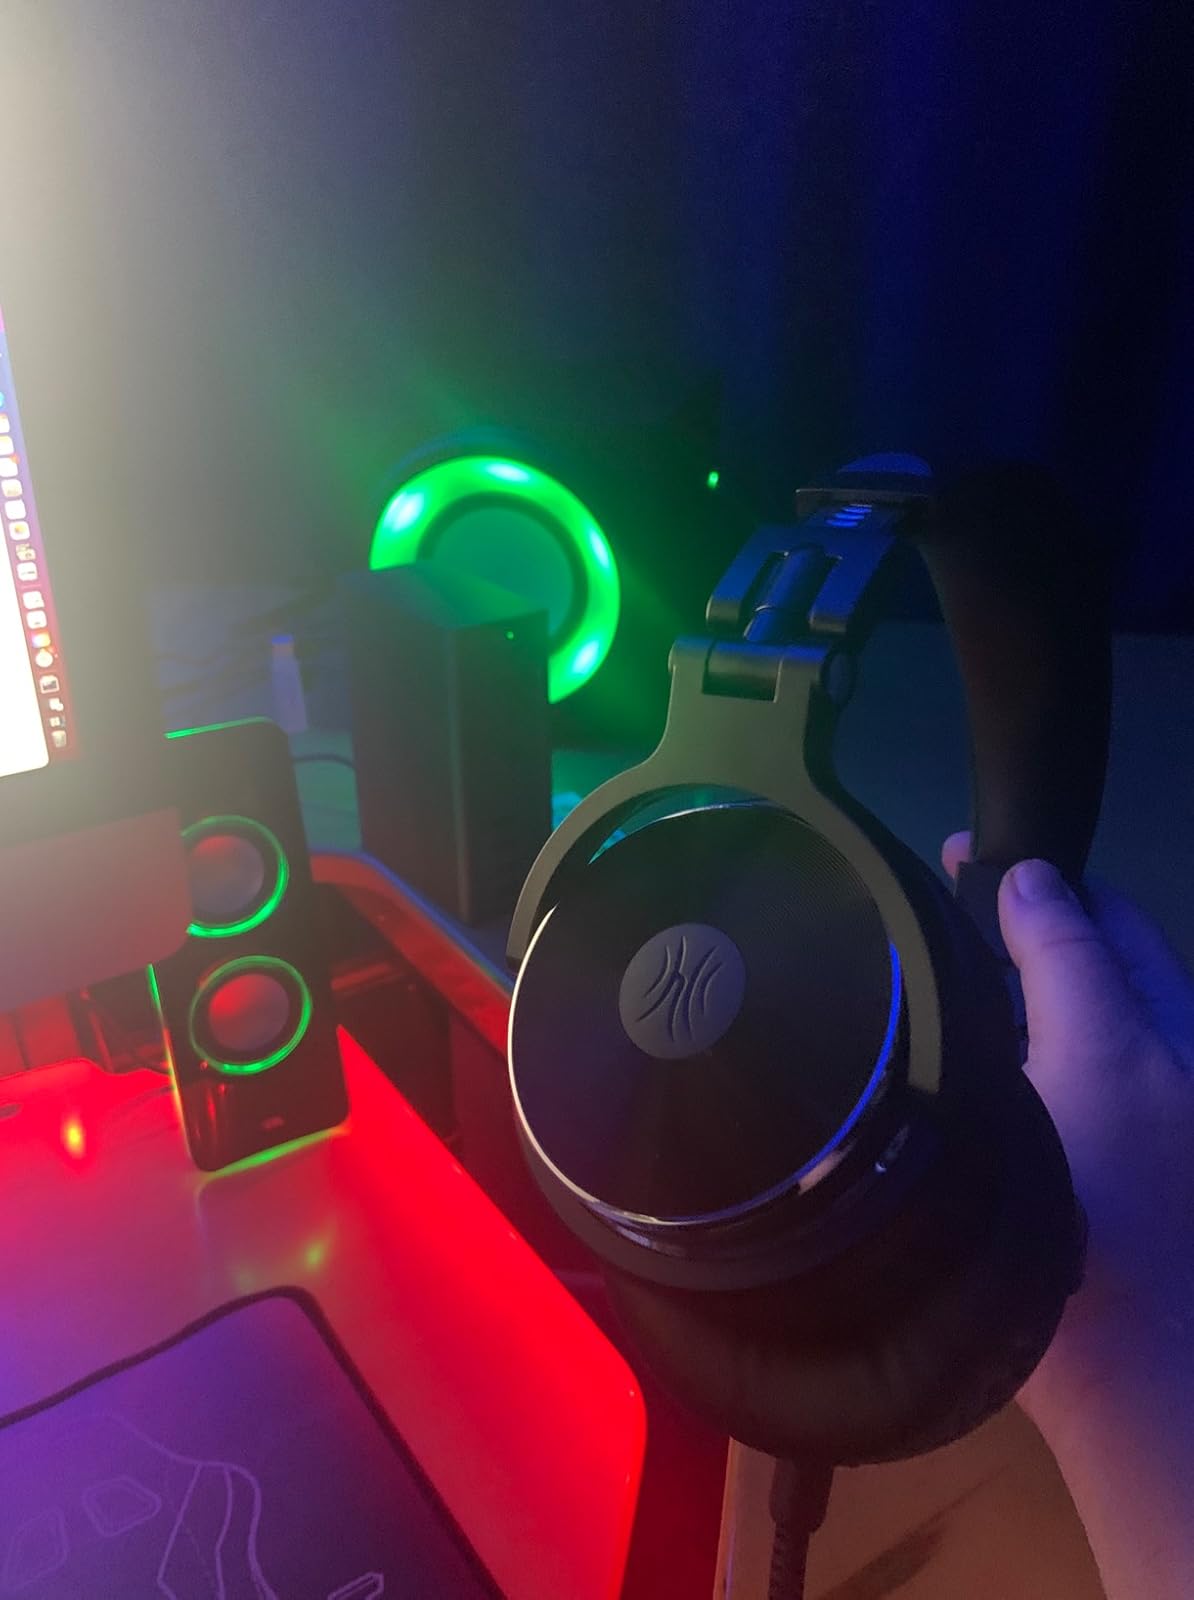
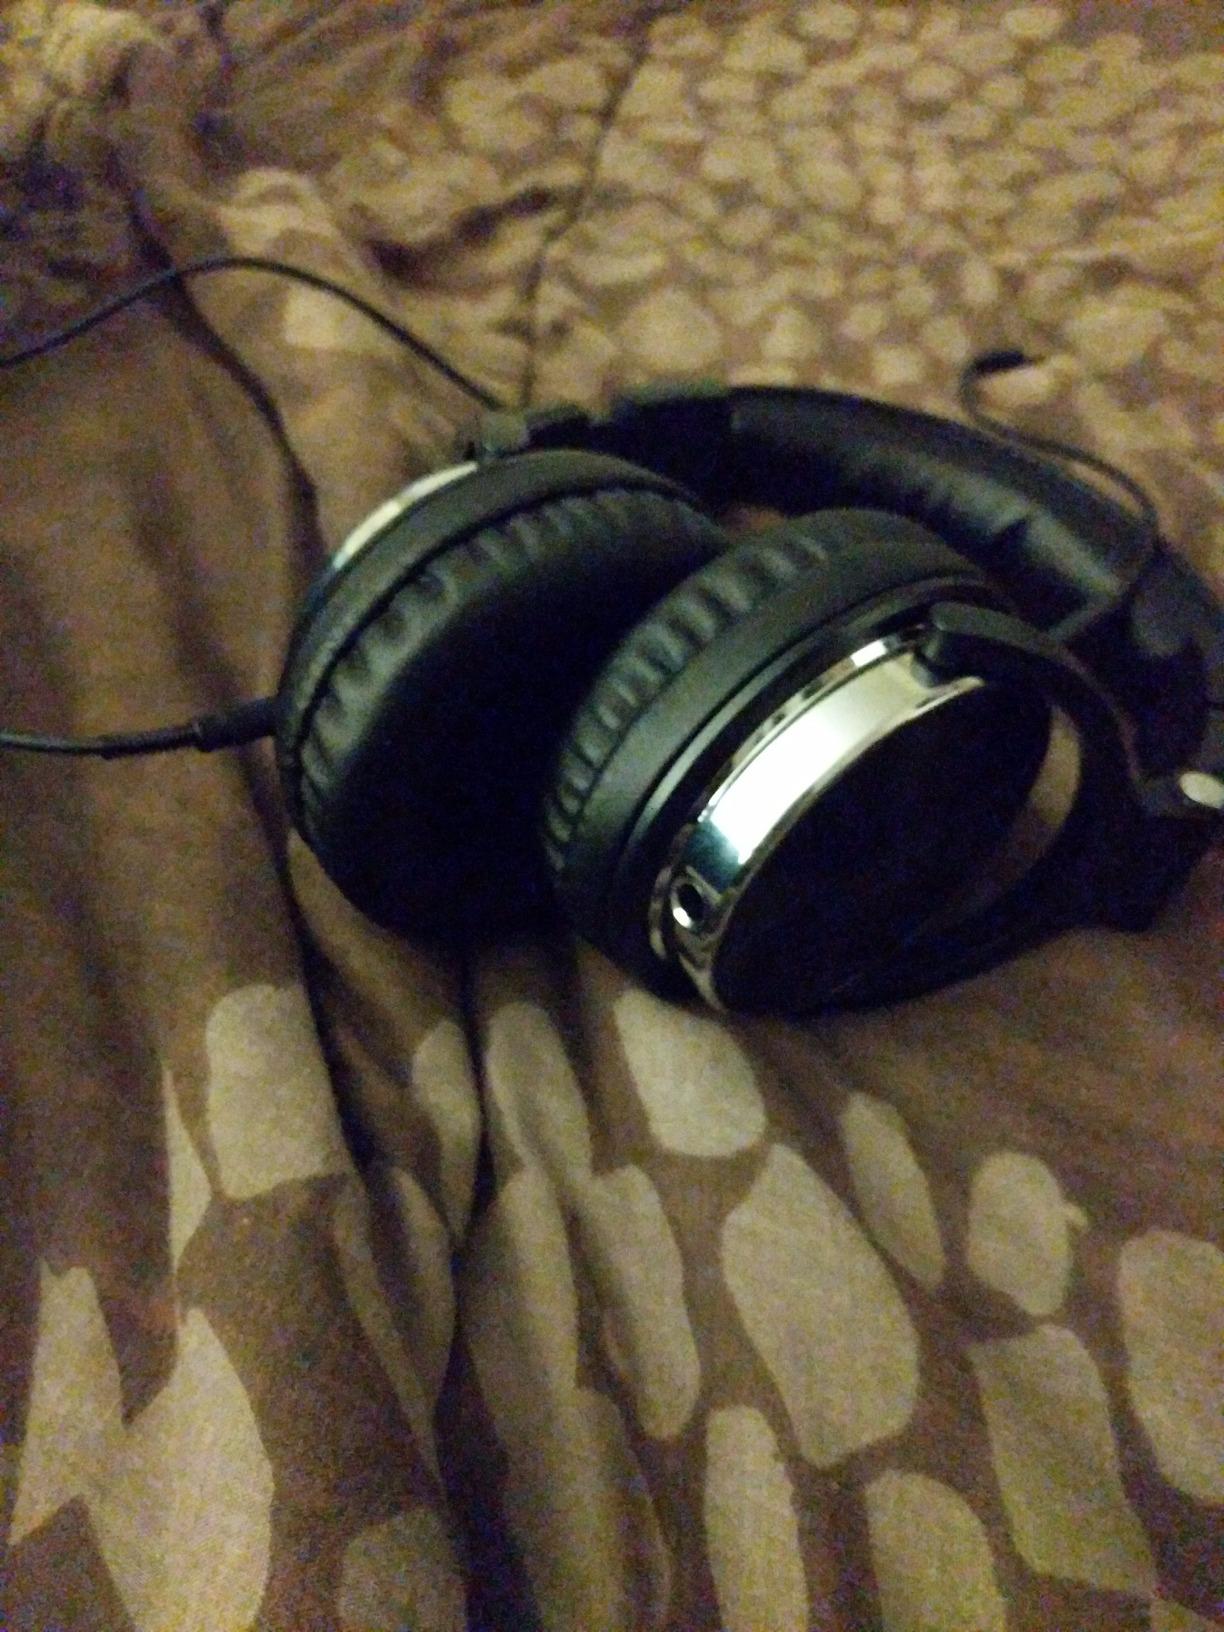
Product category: headphones
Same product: yes